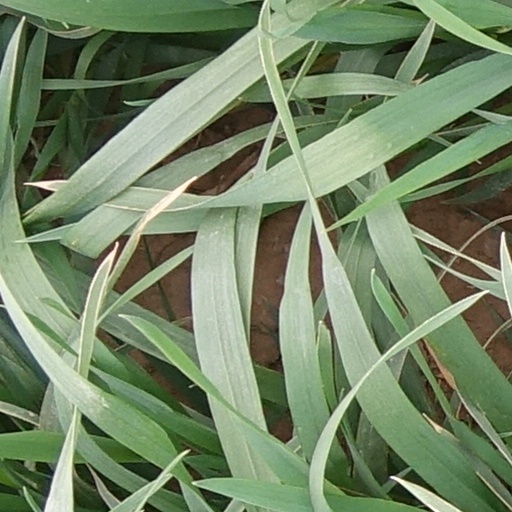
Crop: wheat